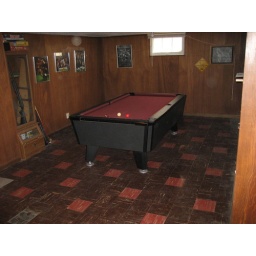
The new pool table at home in the basement